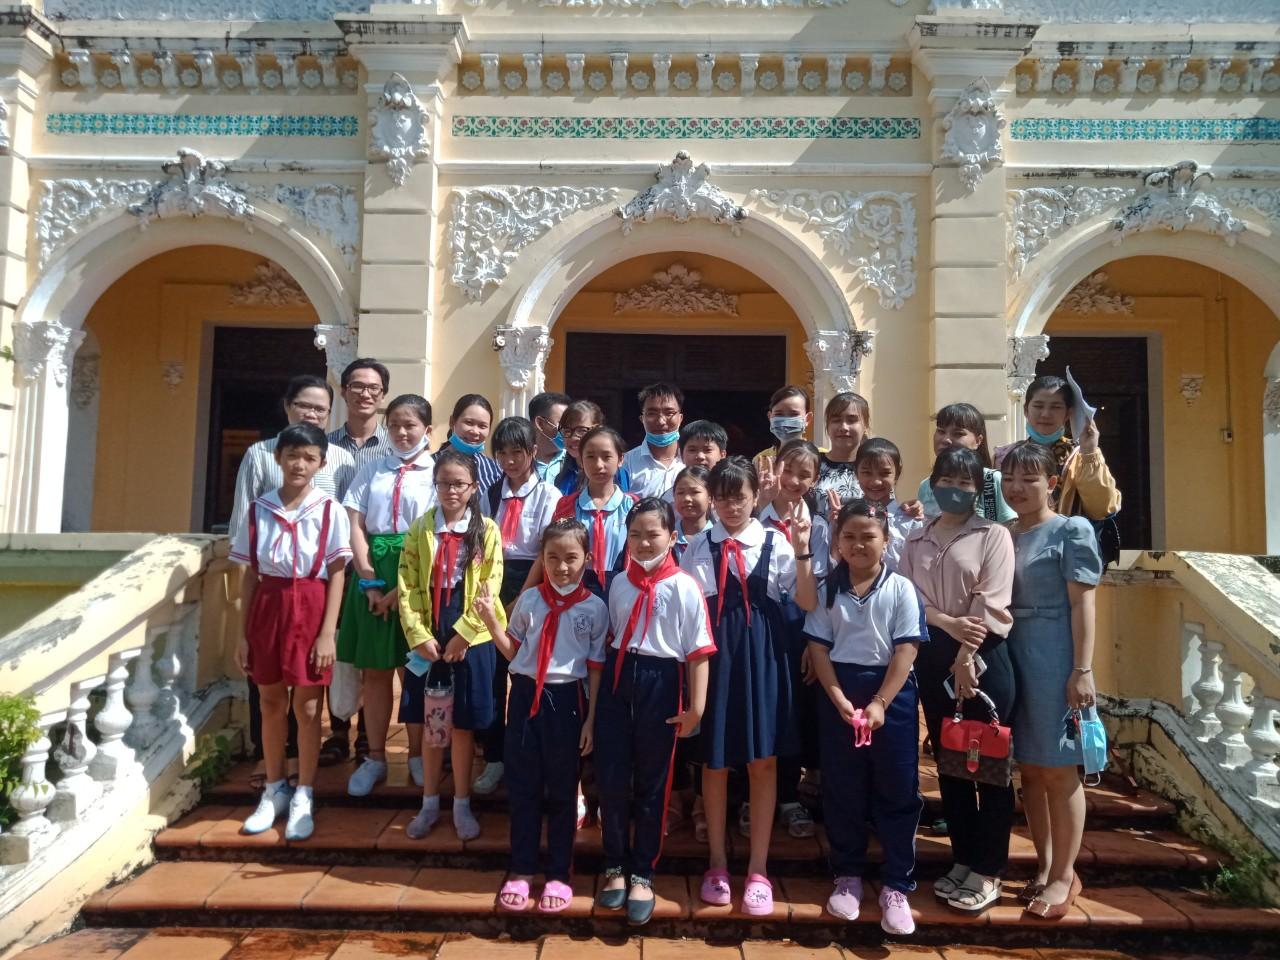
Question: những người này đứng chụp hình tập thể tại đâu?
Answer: trên bậc thang